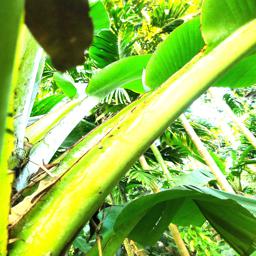
Label: JAHAJI STEM